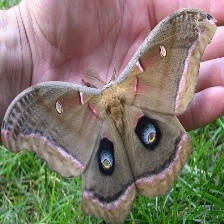
Species: POLYPHEMUS MOTH